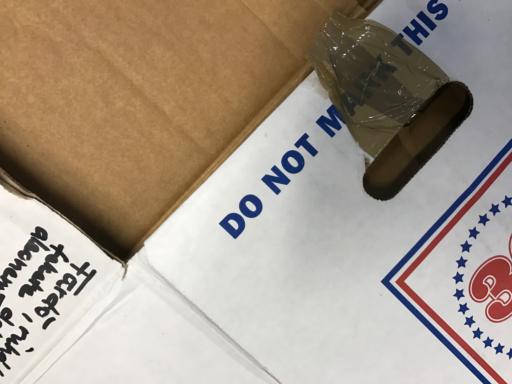
Label: cardboard